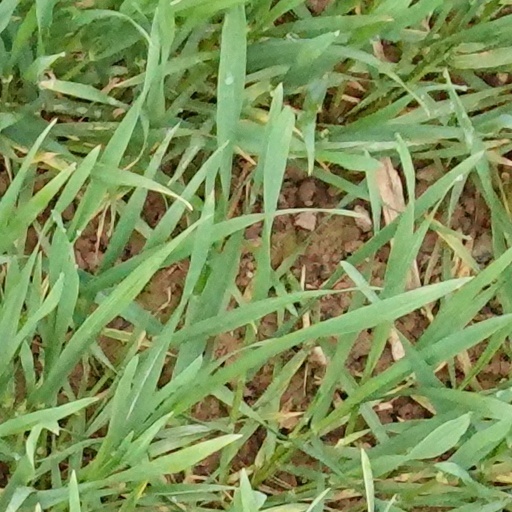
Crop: wheat